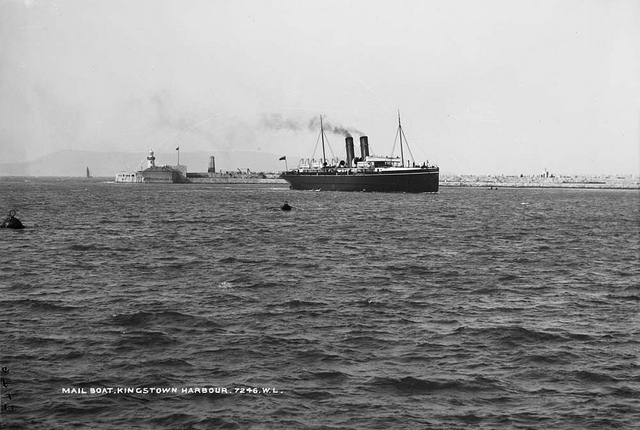
user: Given an image and a question. Answer the question in a short answer. Question: What is this type of vessel called specifically? Short Answer:
assistant: ship